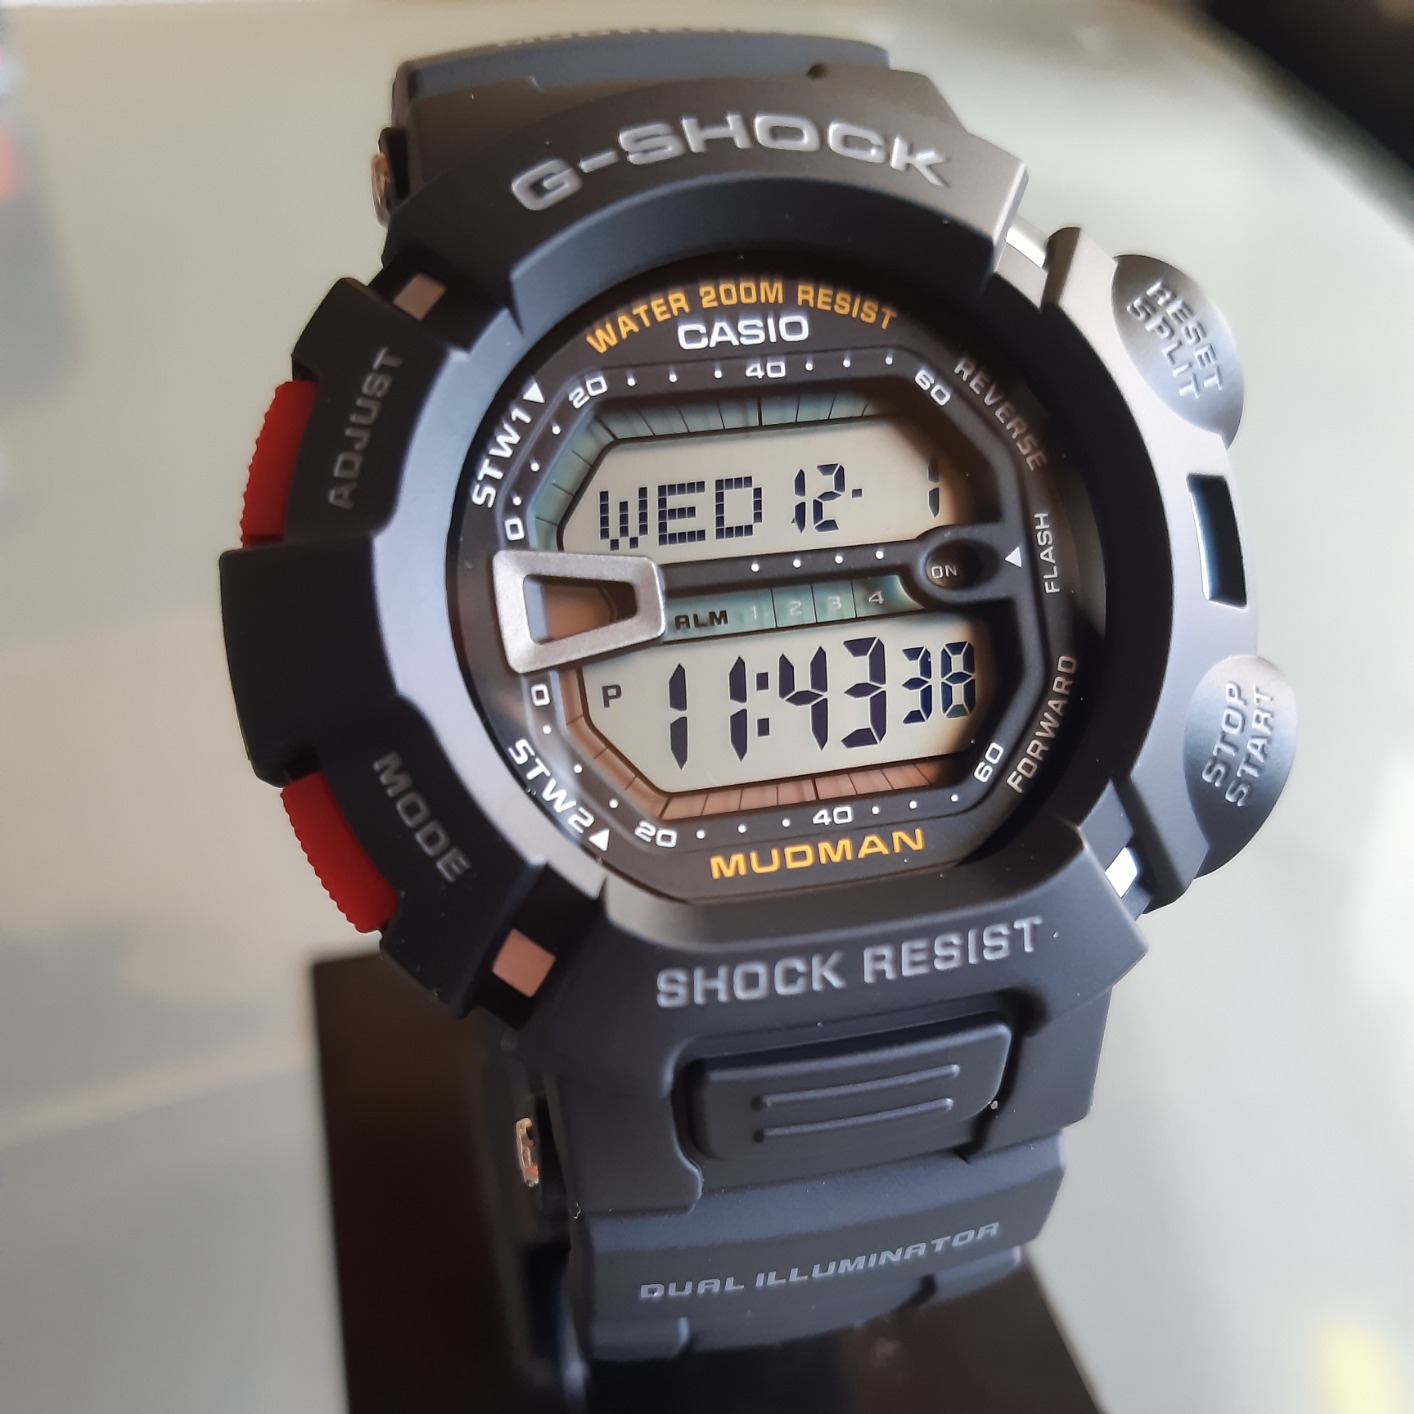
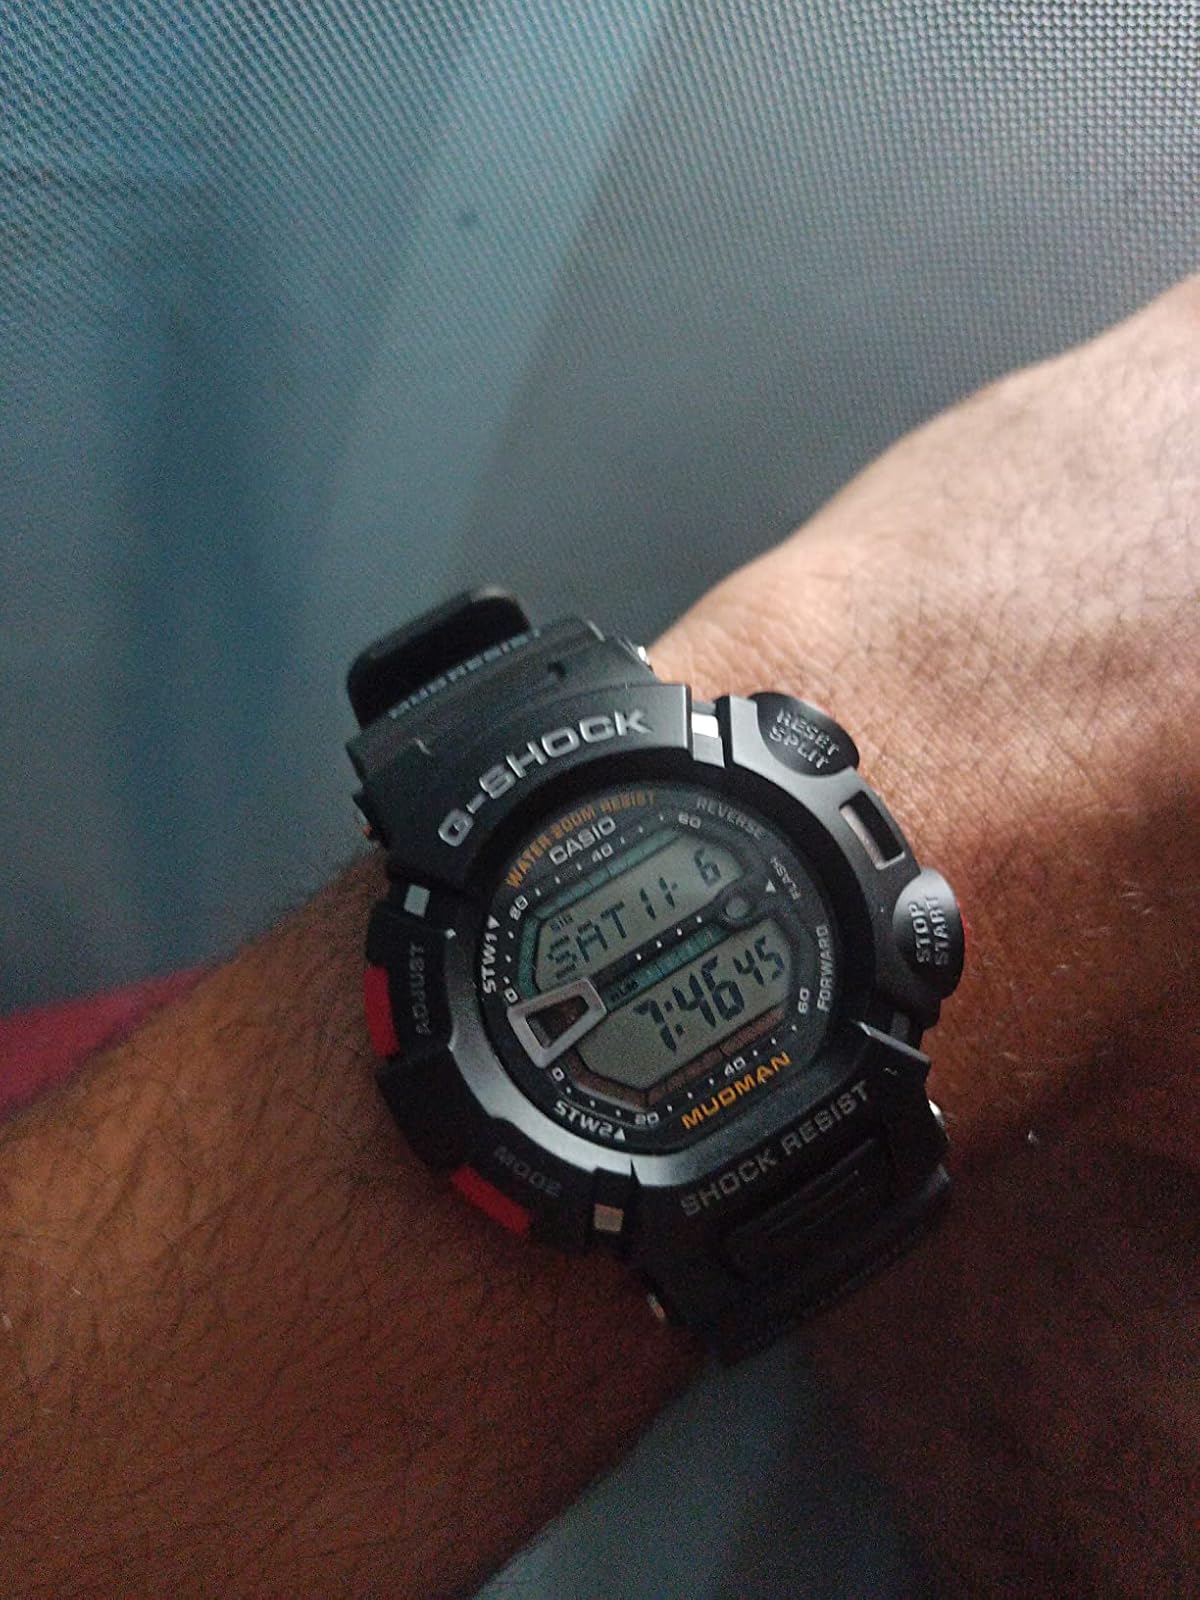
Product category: accessories_watch
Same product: yes